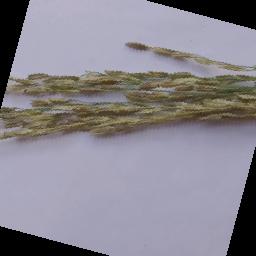
Label: Rice___Neck_Blast